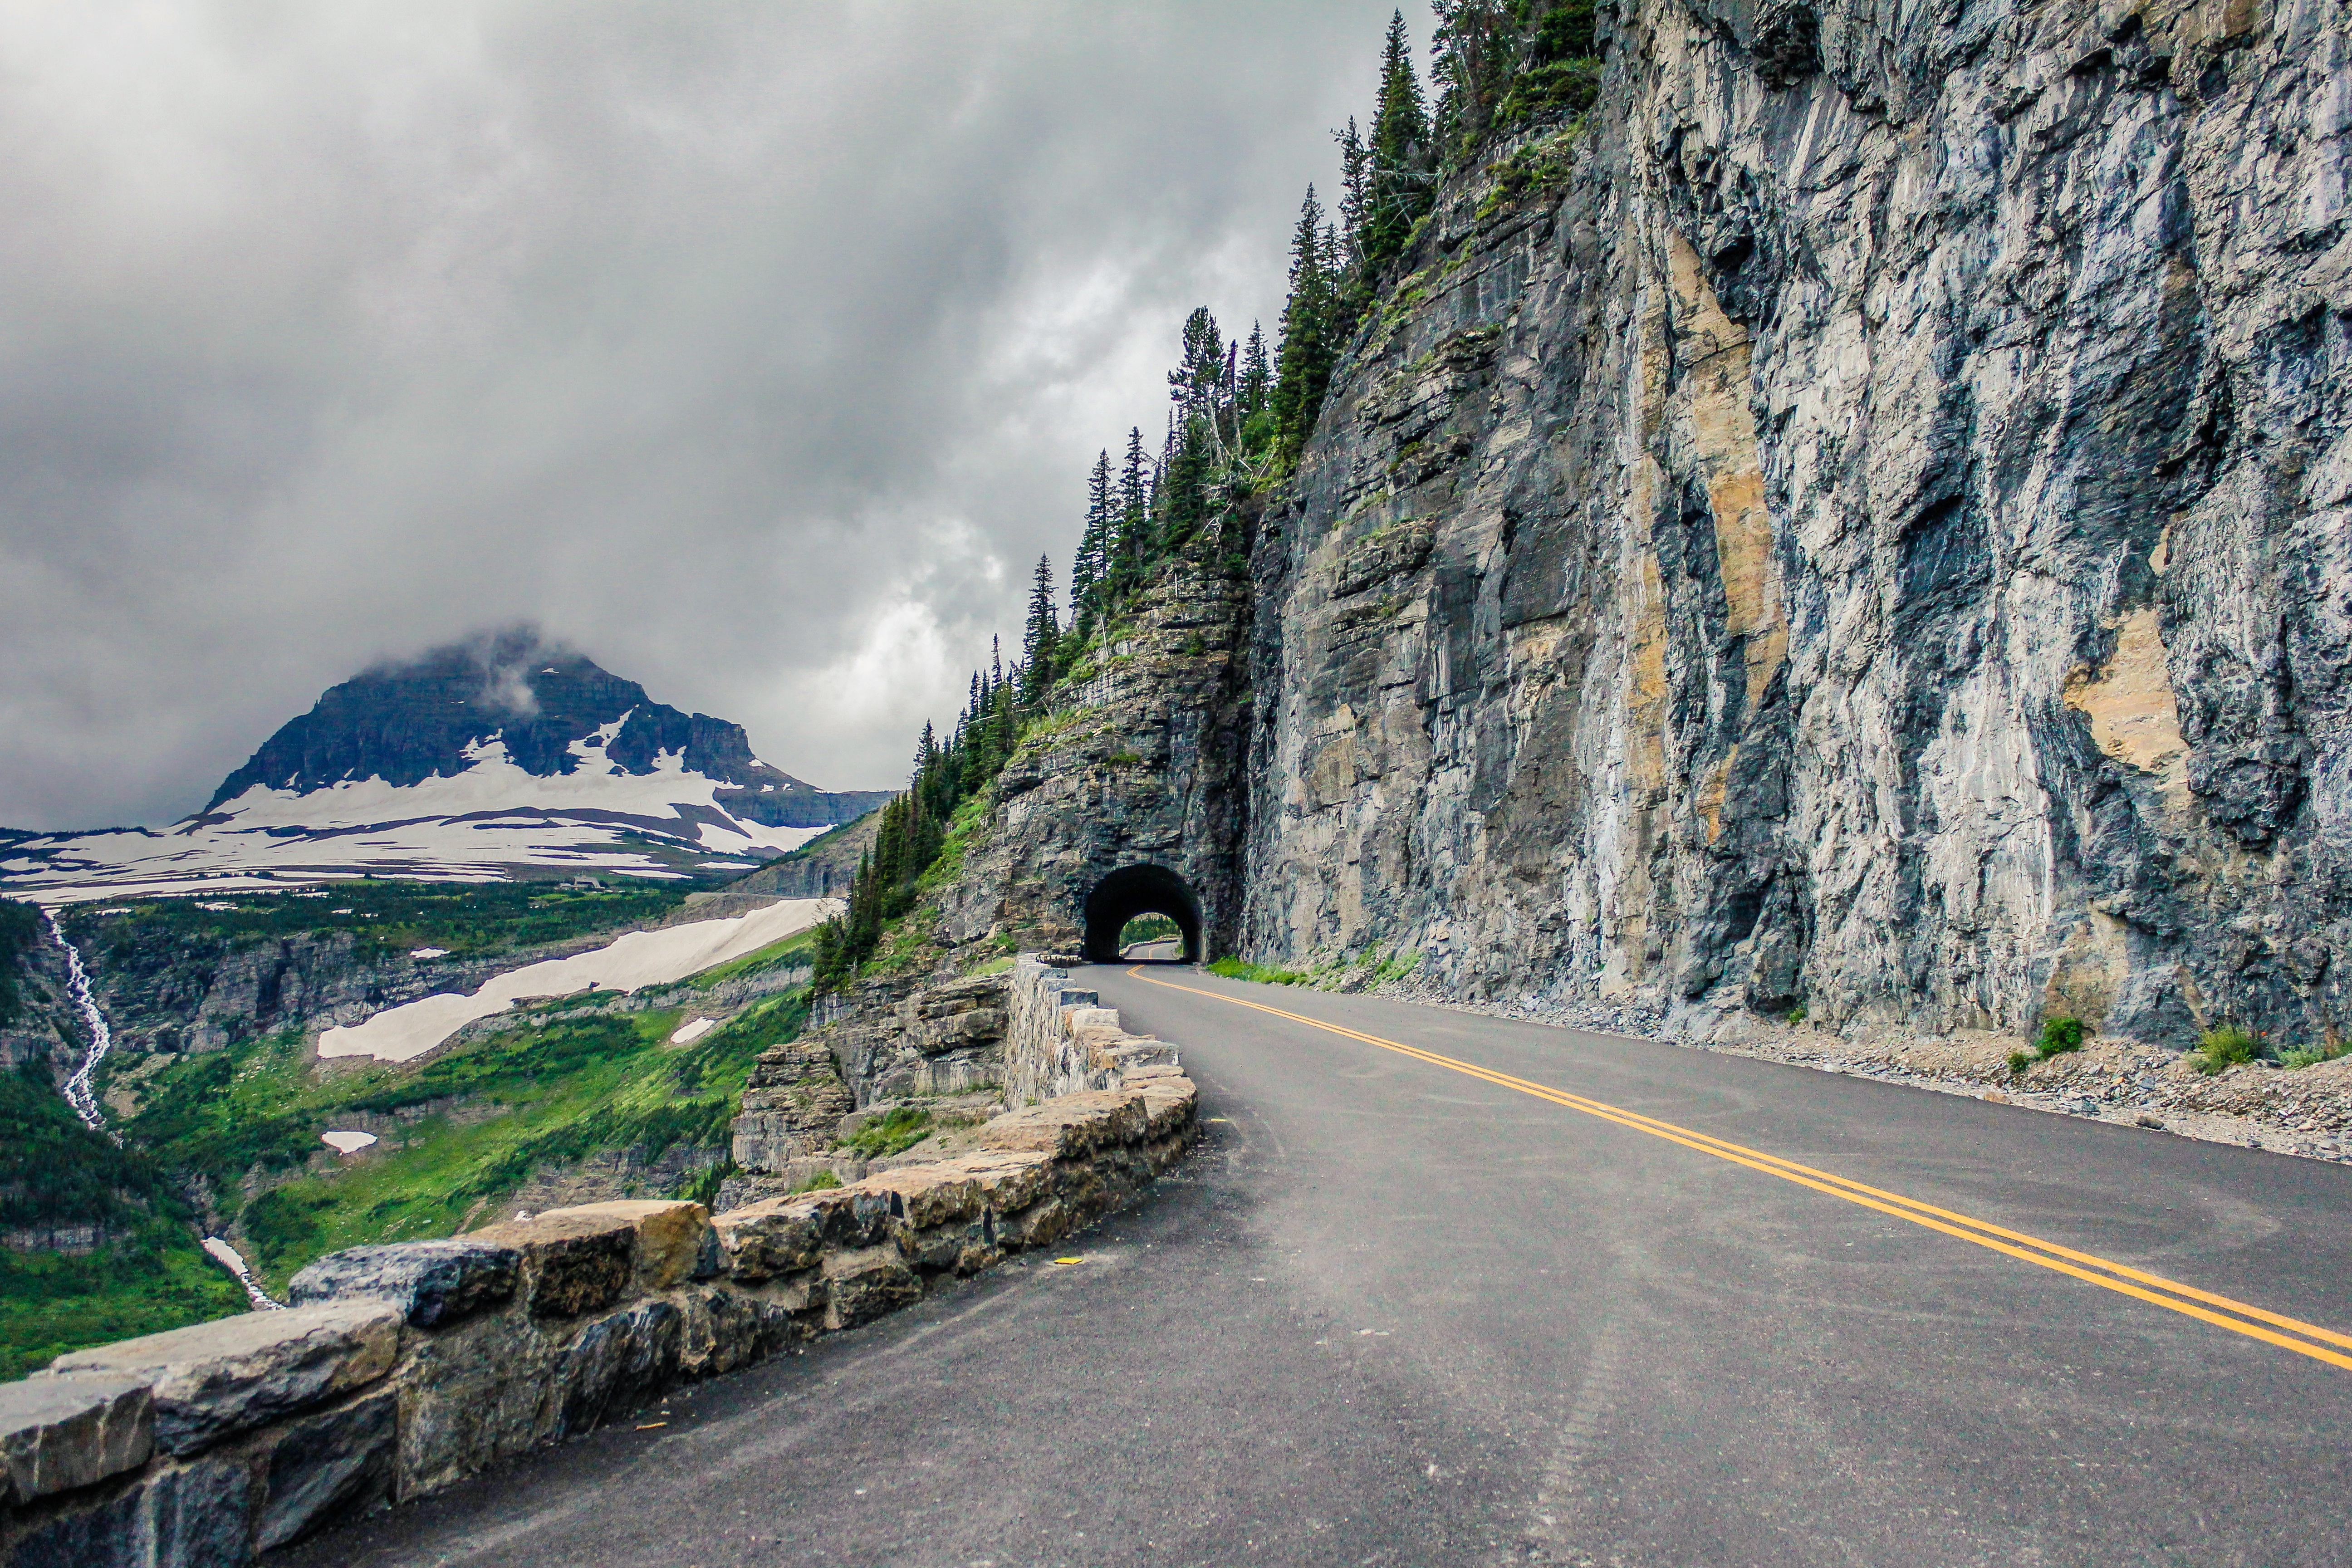
coast, mountain, road, valley, mountain range, travel, cliff, drive, rocky, fjord, terrain, life, road trip, alps, infrastructure, beauty, scene, mountain pass, guard rail, mountainous landforms, geological phenomenon